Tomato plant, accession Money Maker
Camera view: vertical (180 deg); turntable rotation: 90 degrees
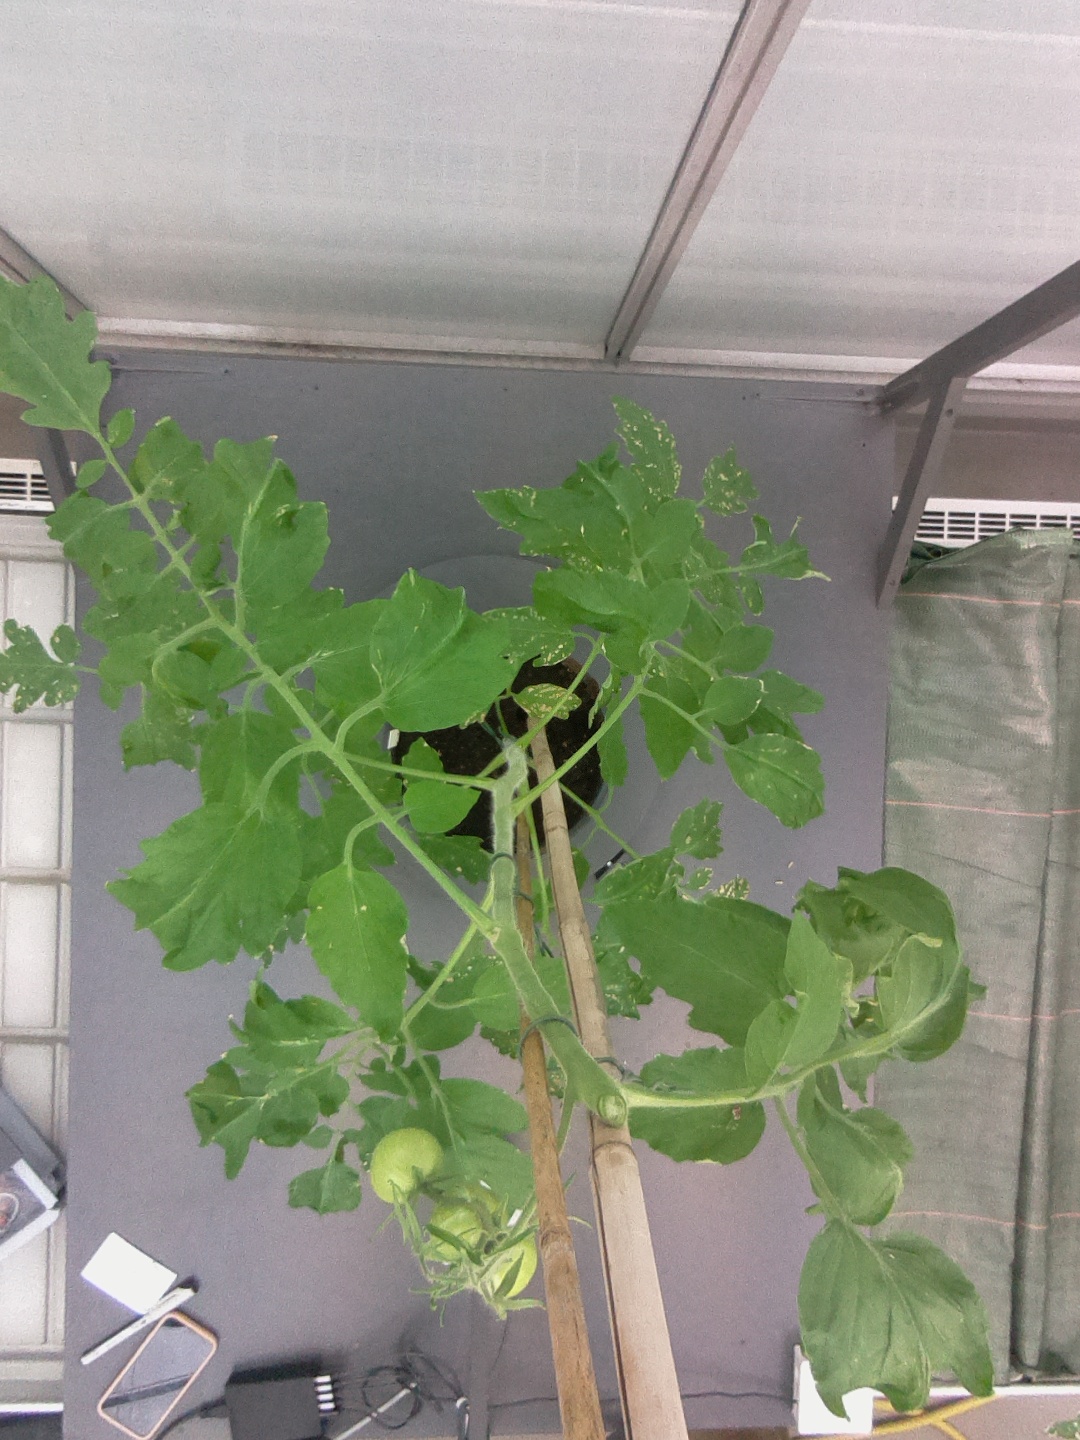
BBCH growth stage 72: 20%-30% of final fruit size